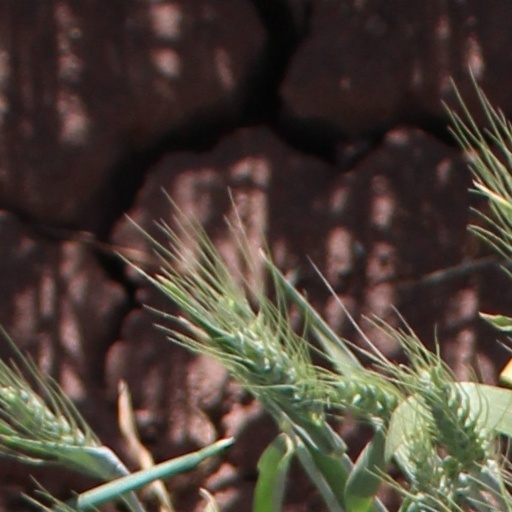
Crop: wheat